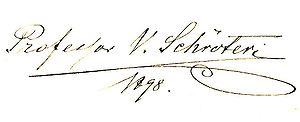
Viktor Johann Gottlieb Schröter est un architecte allemand de la Baltique, sujet de l'Empire russe. Son style de prédilection était celui de la Renaissance allemande, mais il s'essaya aussi à ceux de la Renaissance italienne et à l'architecture néo-classique.